Tourism in Lisbon

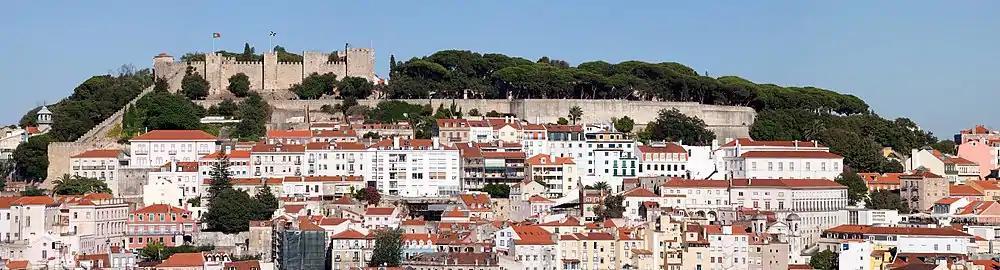
A panorama of the Saint George Castle in the Alfama neighborhood.

In the slopes of Alfama there are other terraces ("miradouros") from which to see the city, like the "Miradouro de Santa Luzia", near the church of the same name and over remnants of the Moorish city walls, and the "Miradouro das Portas do Sol" (Gates of the Sun). Near Miradouro of Santa Luzia is located the Museum of Decorative Arts ("Museu de Artes Decorativas"), a 17th-century mansion with magnificent interiors.